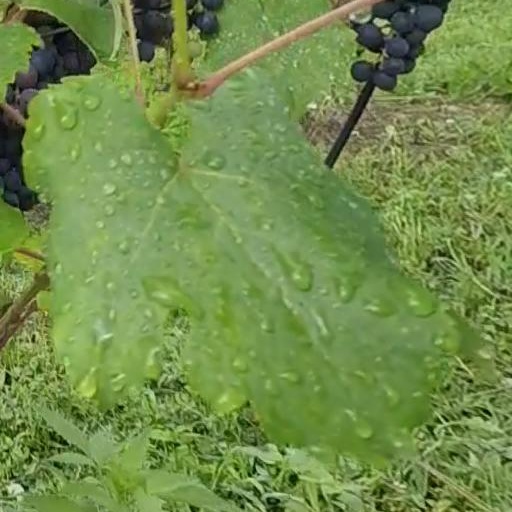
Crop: grape